David Bauer (ice hockey)

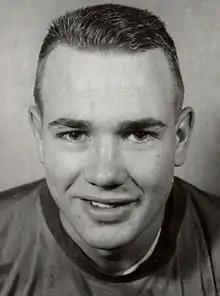
Black and white facial photo of Öberg

Bauer and UBC officials met with the CAHA in January 1963 and reached a financial agreement for the new team. Bauer began the national team program in September 1963. He recruited Bob Hindmarch to be the team's general manager and assistant coach, and Dennis Selder took over coaching duties of the UBC Thunderbirds.